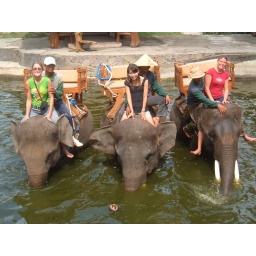
us playing in the water with elephants